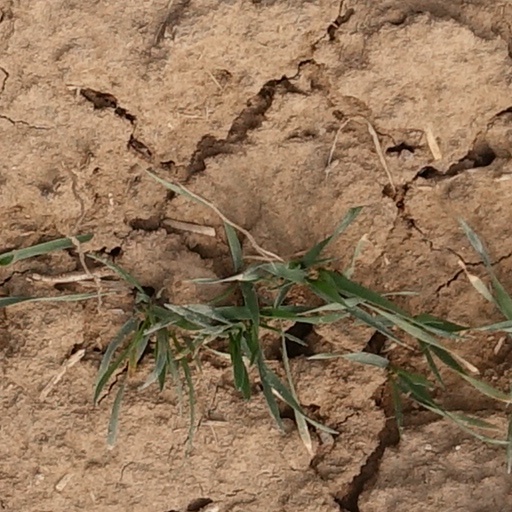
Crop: wheat